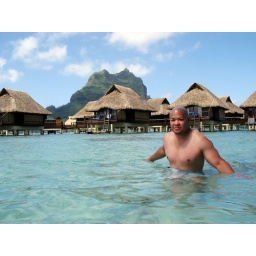
After swimming in the rocky shallow water behind our bungalow, we moved to the resort's beach.